Robin Adams

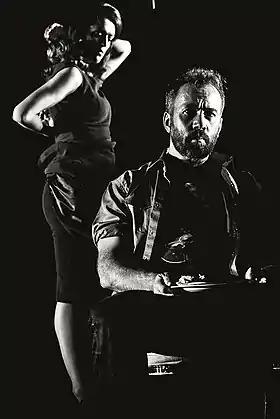
Claudia Boyle and Robin Adams, "The Last Hotel" by Enda Walsh and Donnacha Dennehy, Edinburgh International Festival 2015

Robin Adams is an English lyric baritone, a classical singer who has appeared in several major opera houses and concert halls.